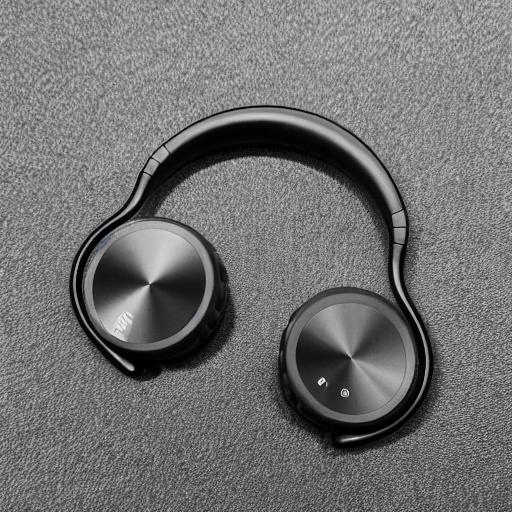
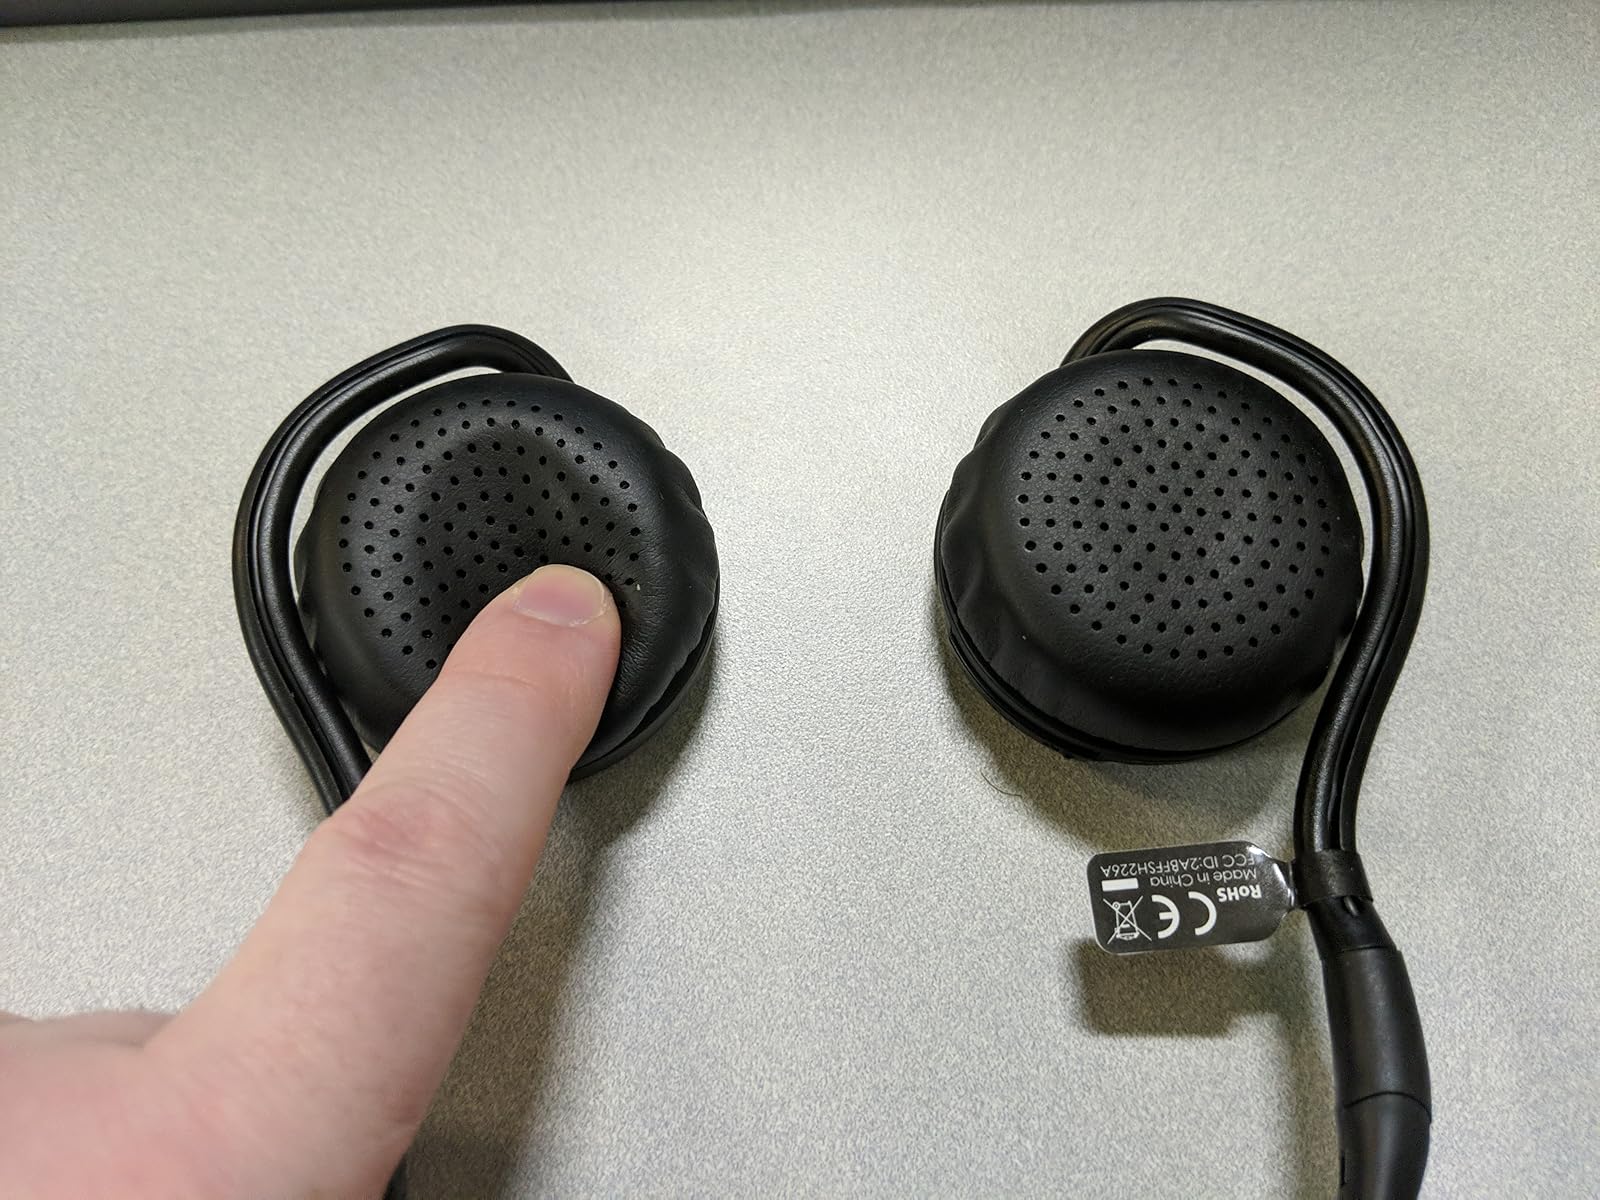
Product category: headphones
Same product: no